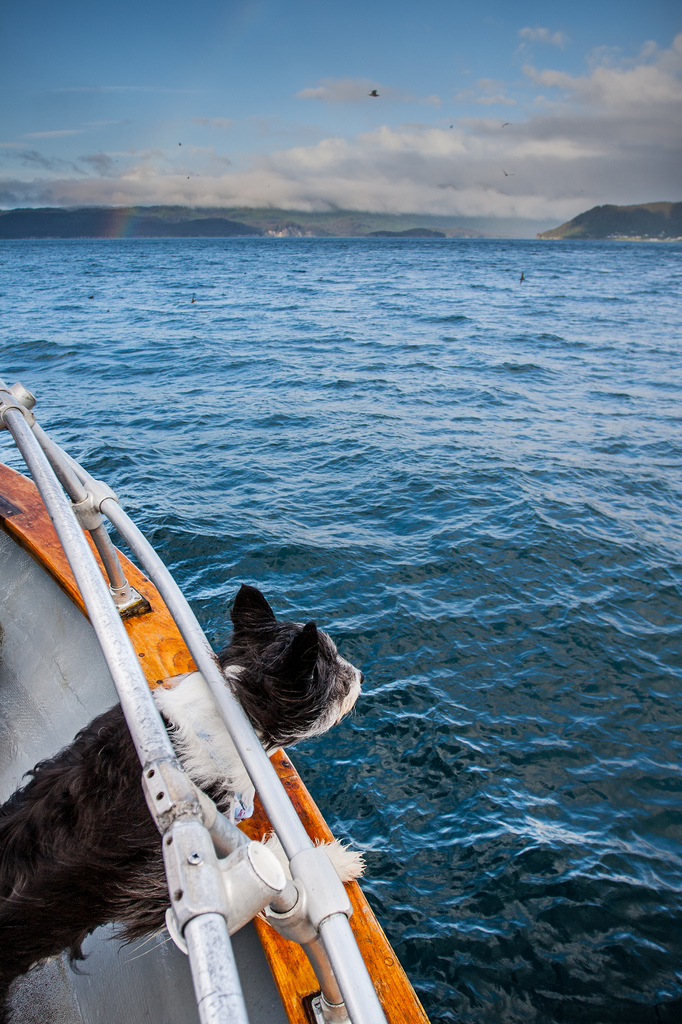
question: ここはどこですか？
answer: 船の上

question: 船の上には何が乗っていますか？
answer: 犬

question: 犬の色は何色ですか？
answer: 黒と白

question: 天気はどうですか？
answer: 晴れ

question: 上空には何が飛んでいますか？
answer: 鳥

question: 船はどこに浮かんでいますか？
answer: 海

question: 虹は何本出ていますか？
answer: 1本

question: 海の向こうには何が見えていますか？
answer: 陸地